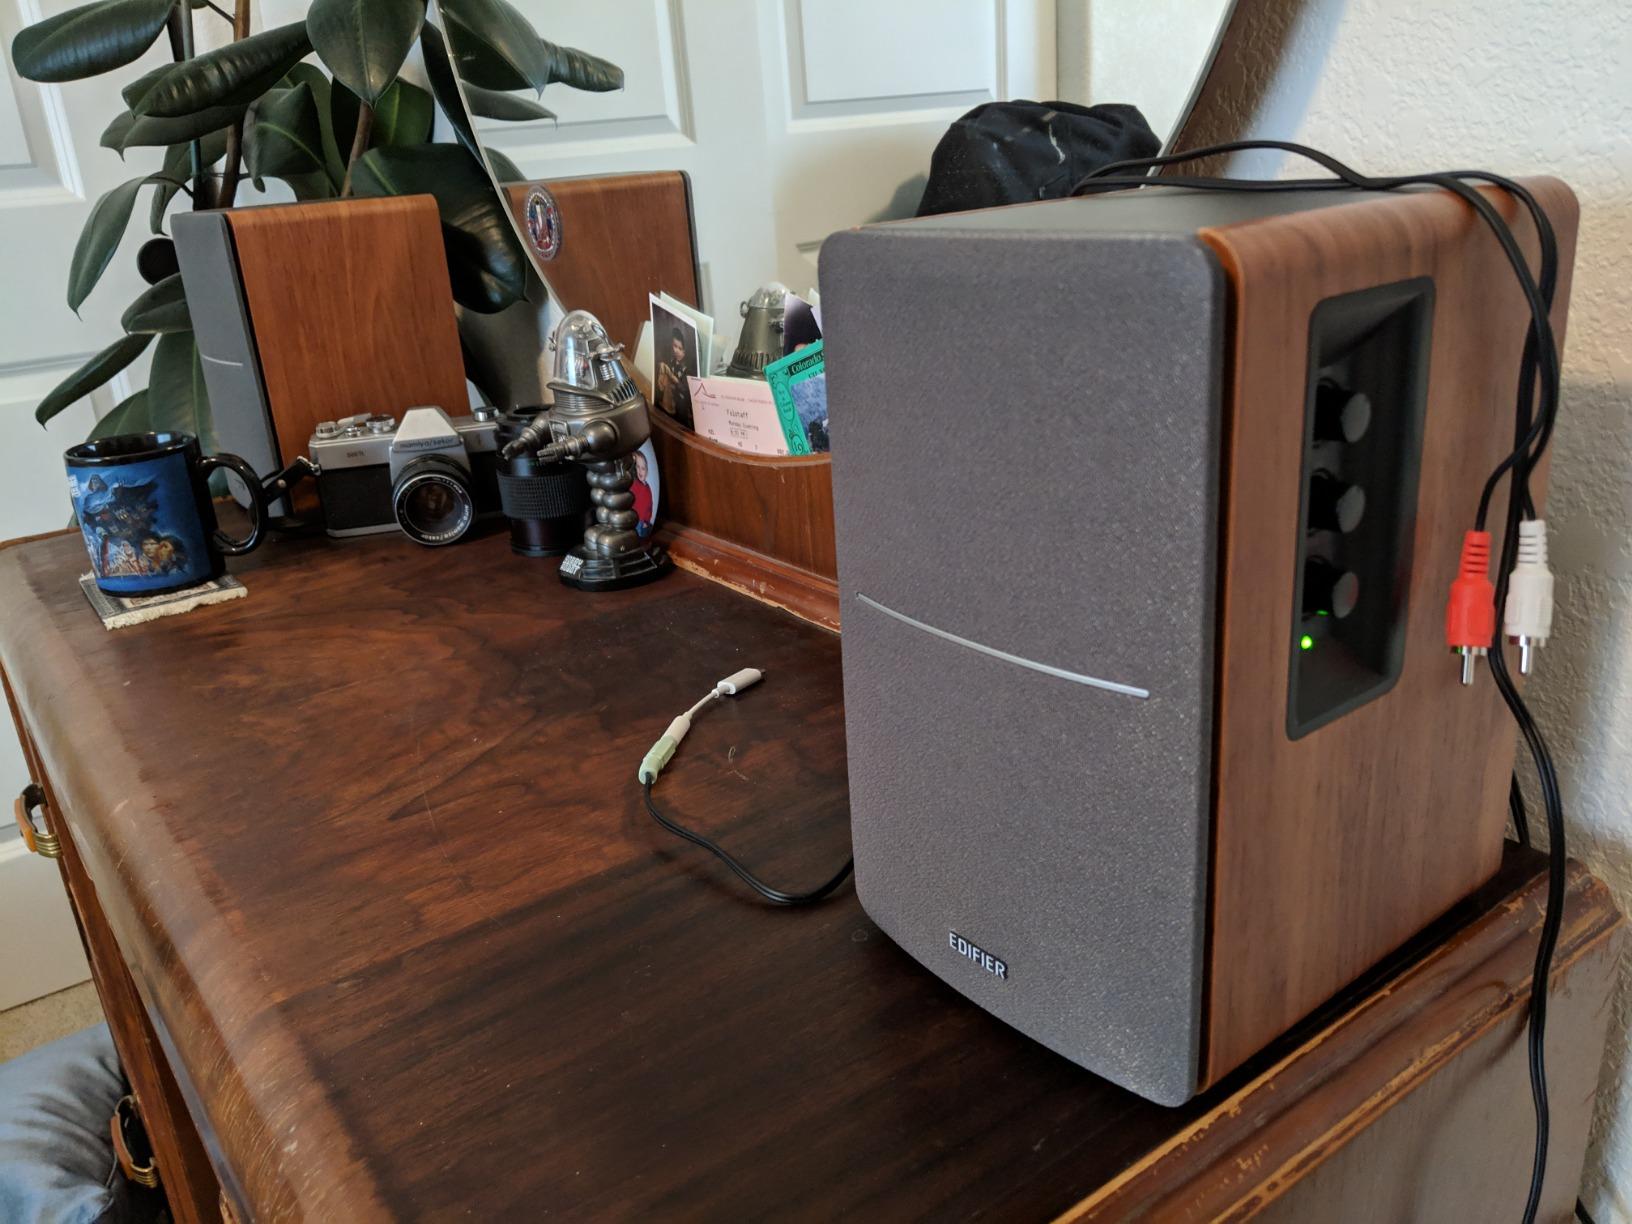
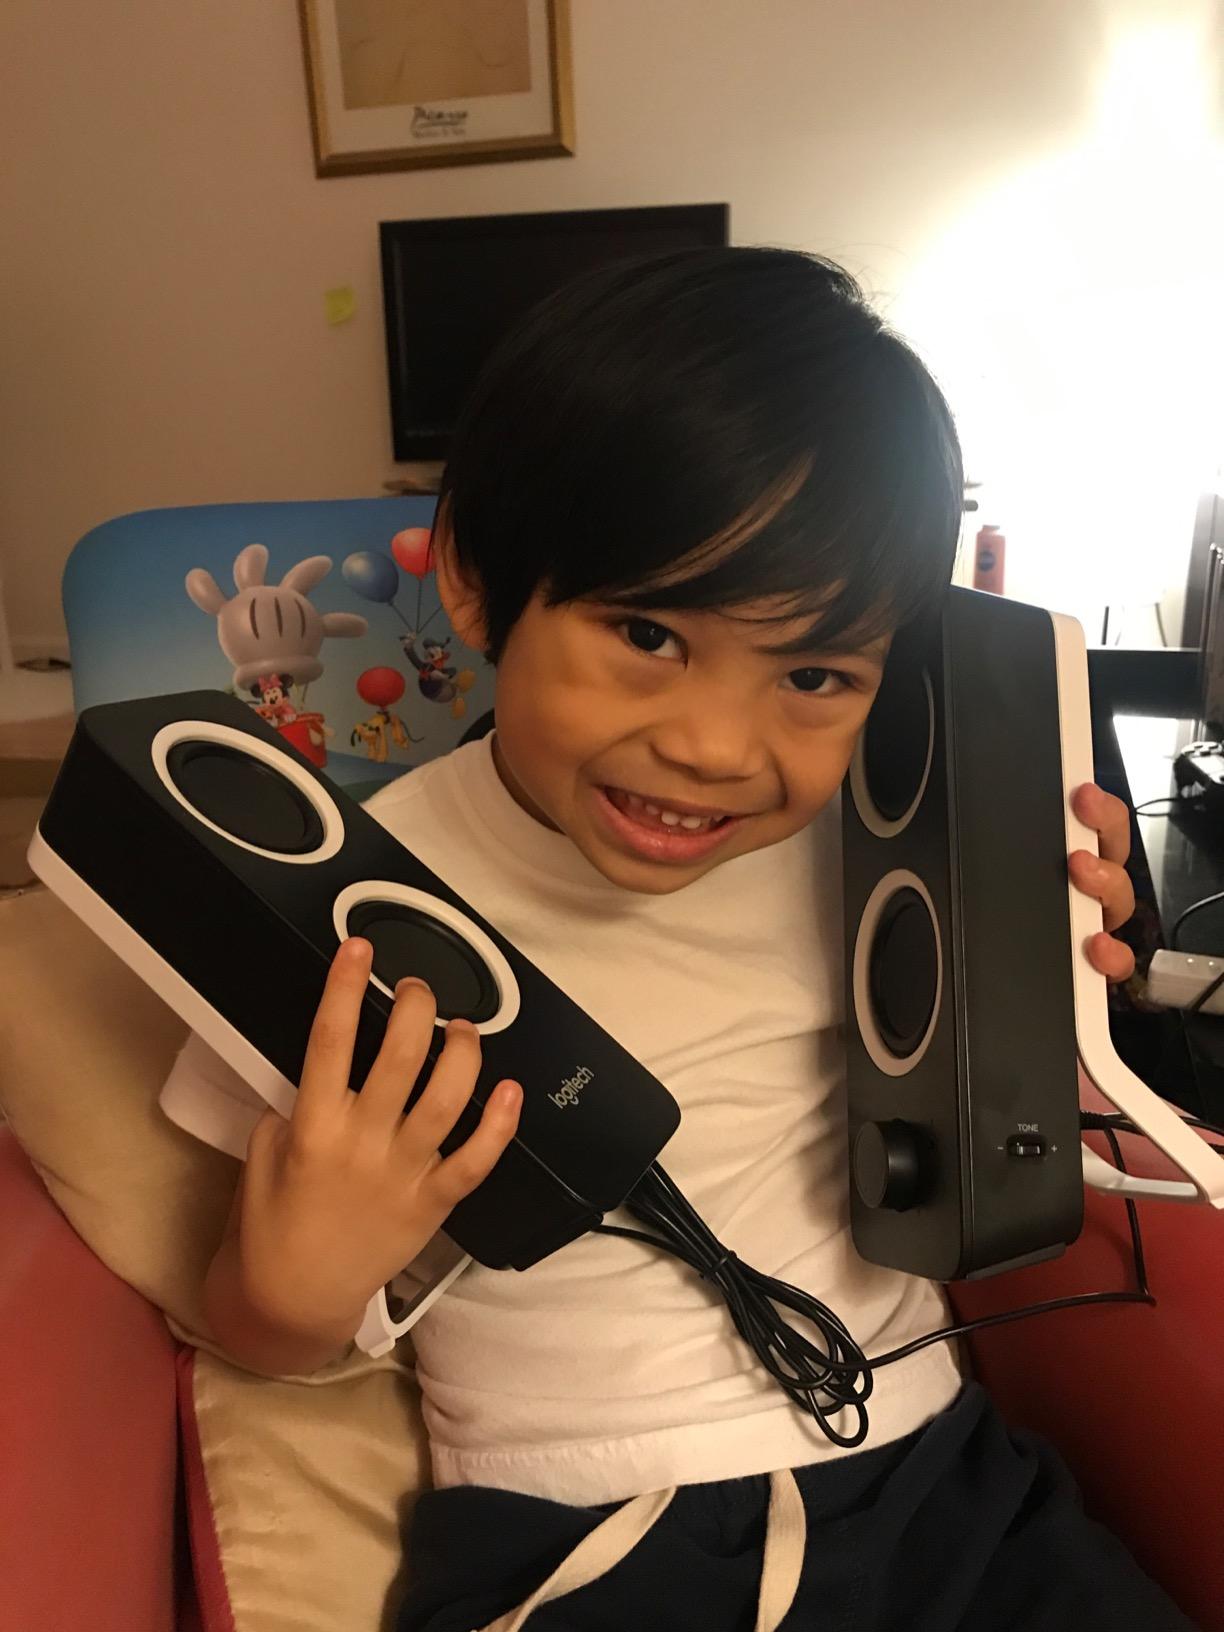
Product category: speaker
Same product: no